Athelhampton

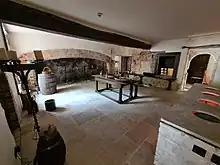
Athelhampton Elizabethan Kitchen, restored 2022, showing the great brick range, serving hatches with dresser, and pot boilers

In 2019, after 62 years of ownership by the family, Patrick Cooke retired and the house was purchased by economist and author Giles Keating, who has undertaken further restoration. The magnificent Elizabethan kitchen, whose range had been bricked in and concealed behind modern units, has been restored and opened to the public for the first time, and many other historic rooms previously closed are now available to visit, with new lighting installed for the hammerbeam roof in the Great Hall. Furniture, lighting, soft furnishings and finishes include work by one of the country's last traditional weavers and by local blacksmiths, stonemasons and joiners, alongside items from the Tudor and later periods. Concealed solar panels and batteries, powering heat pumps, have allowed the removal of gas and oil and the estate now has net zero carbon emissions from current energy usage. The house and gardens are open to the public almost all the year.